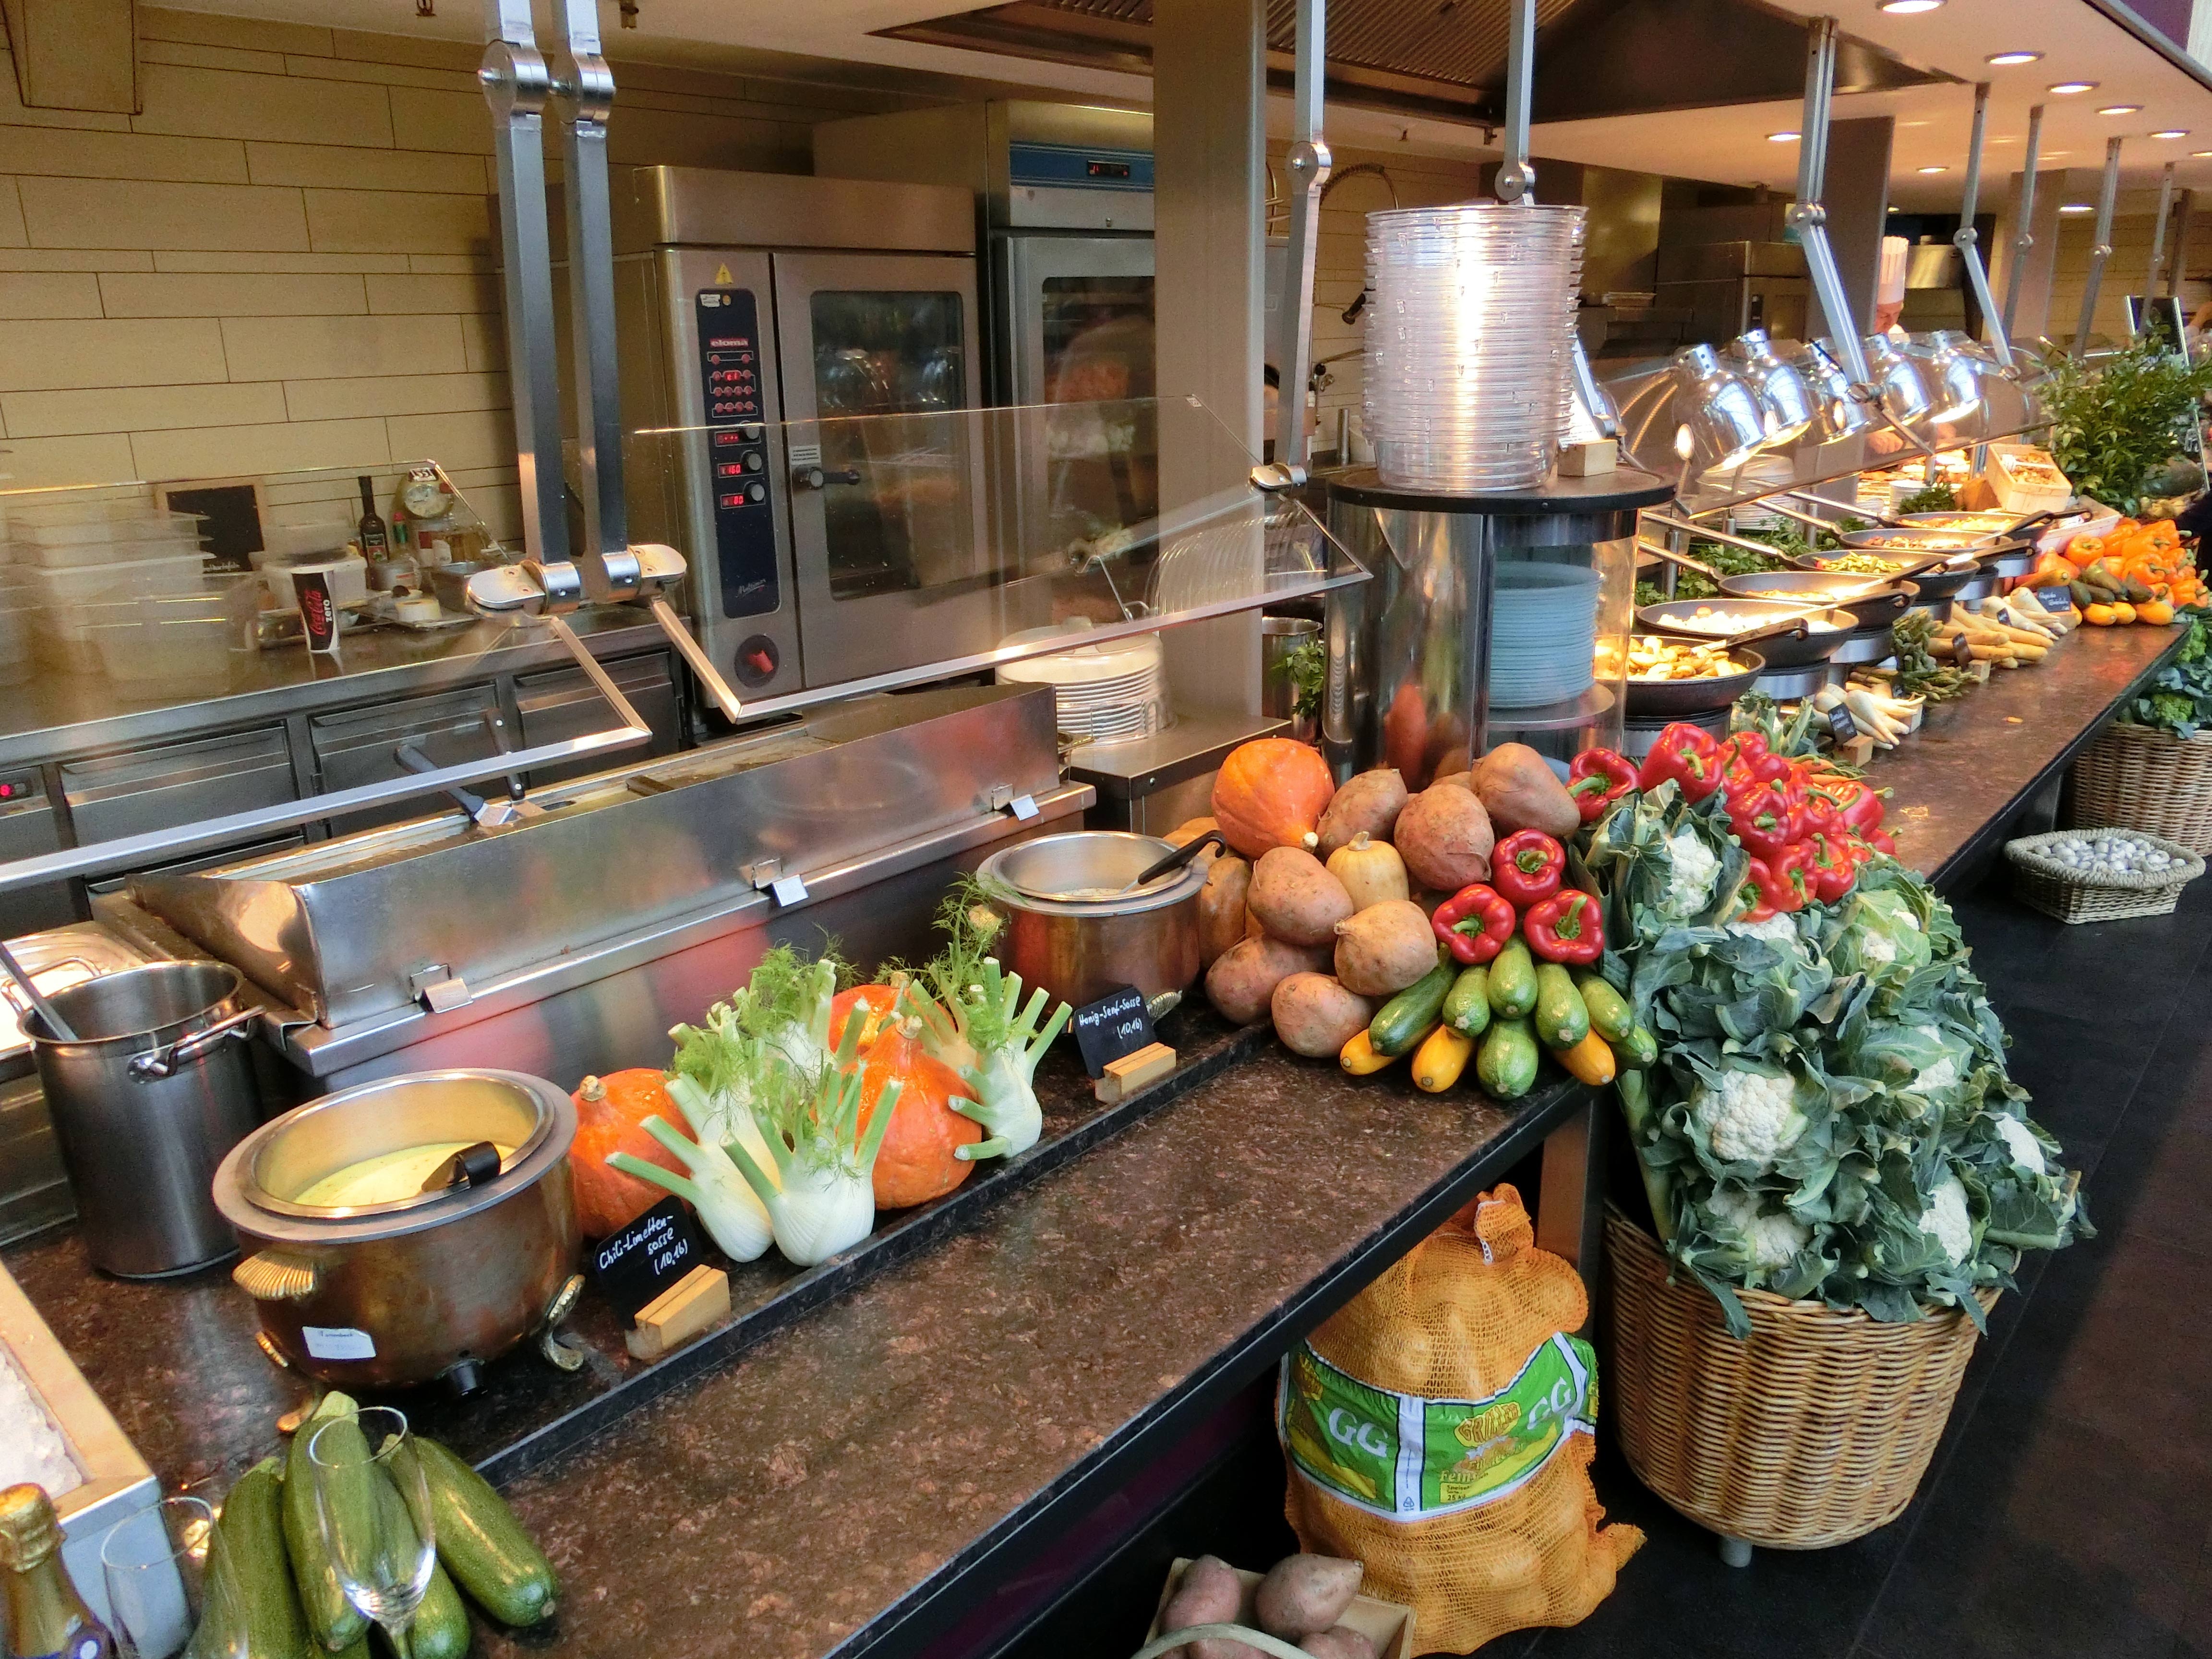
fruit, counter, dish, meal, food, kitchen, market, marketplace, healthy, eat, buffet, public space, background, nutrition, canteen, floristry, brunch, large kitchen, greengrocer, industrial kitchen